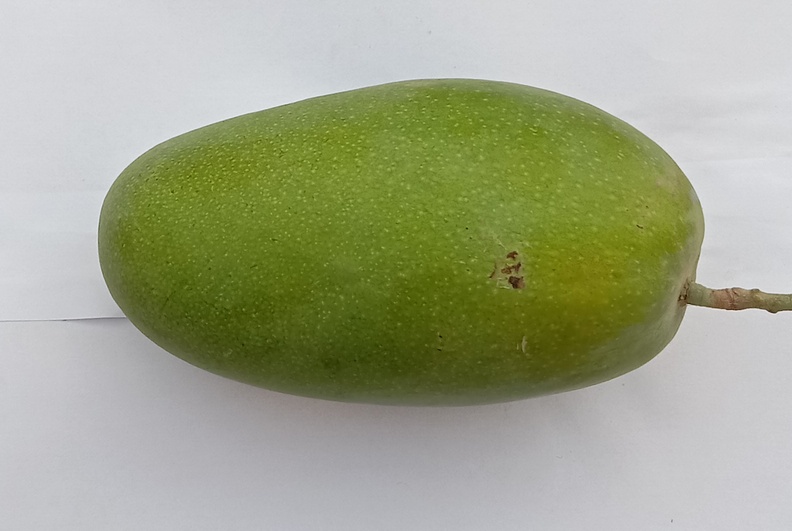
Mango variety: Dosehri